Queensland Air Museum

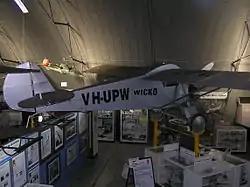
Wicko Cabin Sports VH-UPW replica at the Queensland Air Museum

Military aircraft represent the Royal Australian Air Force (RAAF), Royal Australian Navy (RAN), Australian Army, Royal Air Force (RAF), Royal Navy (RN), Republic of Singapore Air Force and Polish Air Force.